HECSU

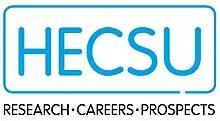

The Higher Education Careers Service Unit was an independent research charity based in Manchester for the United Kingdom and Republic of Ireland, specialising in higher education and graduate employment. It funded research projects for the higher education careers sector, and conducted research into graduate employment and career decision-making on behalf of its own members and external funding bodies.